2018 Ad Diriyah ePrix

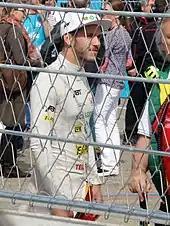
Daniel Abt "(pictured in 2015)" argued that the attack mode concept should have its power increased to allow for more effective overtaking

Elkins deployed a brief full course yellow flag and later the safety car to allow López's car to be extricated by a recovery vehicle. He had considered using a system to dictate the field to close up to the leader. Félix da Costa immediately activated his first attack mode as the safety car circulated the track for three laps (five minutes). Shortly before racing continued for four laps after the safety car's withdrawal, nine drivers, including Félix da Costa and Vergne, strategically used the attack mode for a second time. The disruption to proceedings allowed all to drive at full speed until the end' some opined there was no electrical energy limitations in all circumstances. Félix da Costa led d'Ambrosio and Vergne at the lap 30 restart. That lap, Vergne passed d'Ambrosio on the main straight for second. Buemi had less usable electrical energy and lost sixth to Evans and Lotterer on laps 30 and 31. On the 32nd lap, Félix da Costa used his FanBoost to increase his lead over Vergne. During the lap, Piquet ran into the left-hand quarter of di Grassi's car as the former passed him for ninth into turn 18. Lotterer earned one championship point for setting the fastest lap on lap 32, a 1-minute, 12.591 seconds.